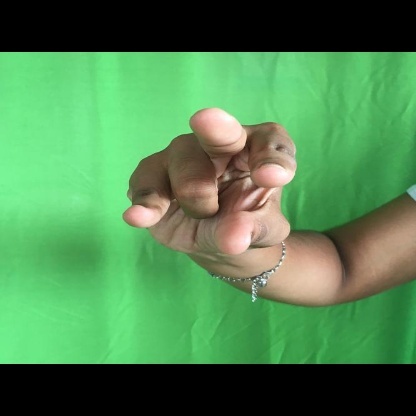
Mudra: Kangulam